China–Laos border

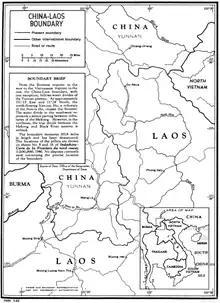
Map of the China-Laos border

The China–Laos border is the international boundary between China and Laos, which runs for from the tripoint with Myanmar in the west to the tripoint with Vietnam in the east.